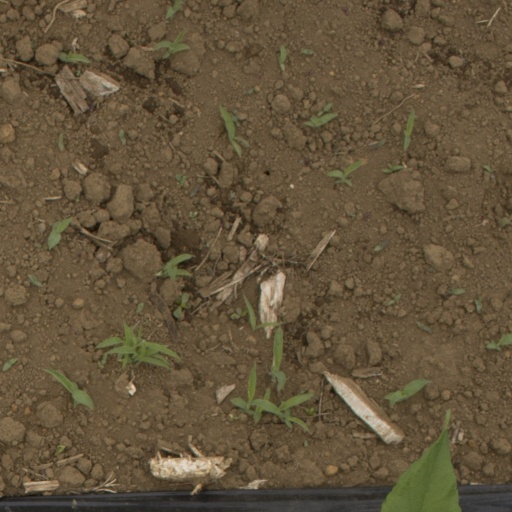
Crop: Jerusalem artichoke